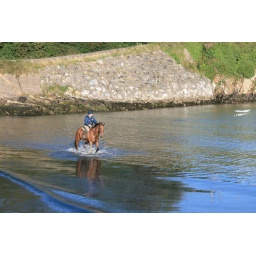
2009 09 1st 5 Robert's Cove (7) exercising horse in the water